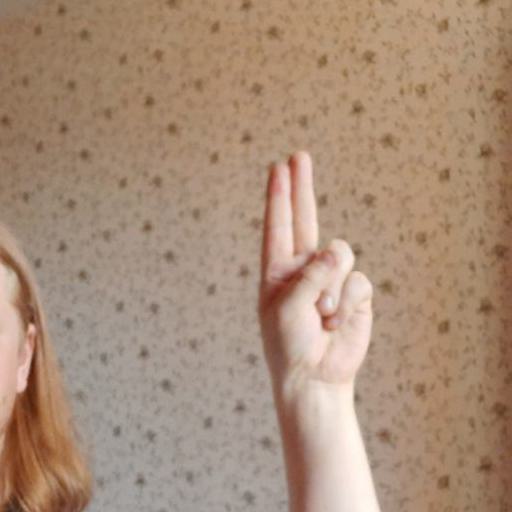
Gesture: two_up